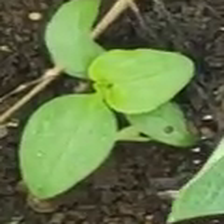
Weed species: Kena_(Commplina_benghalensio)